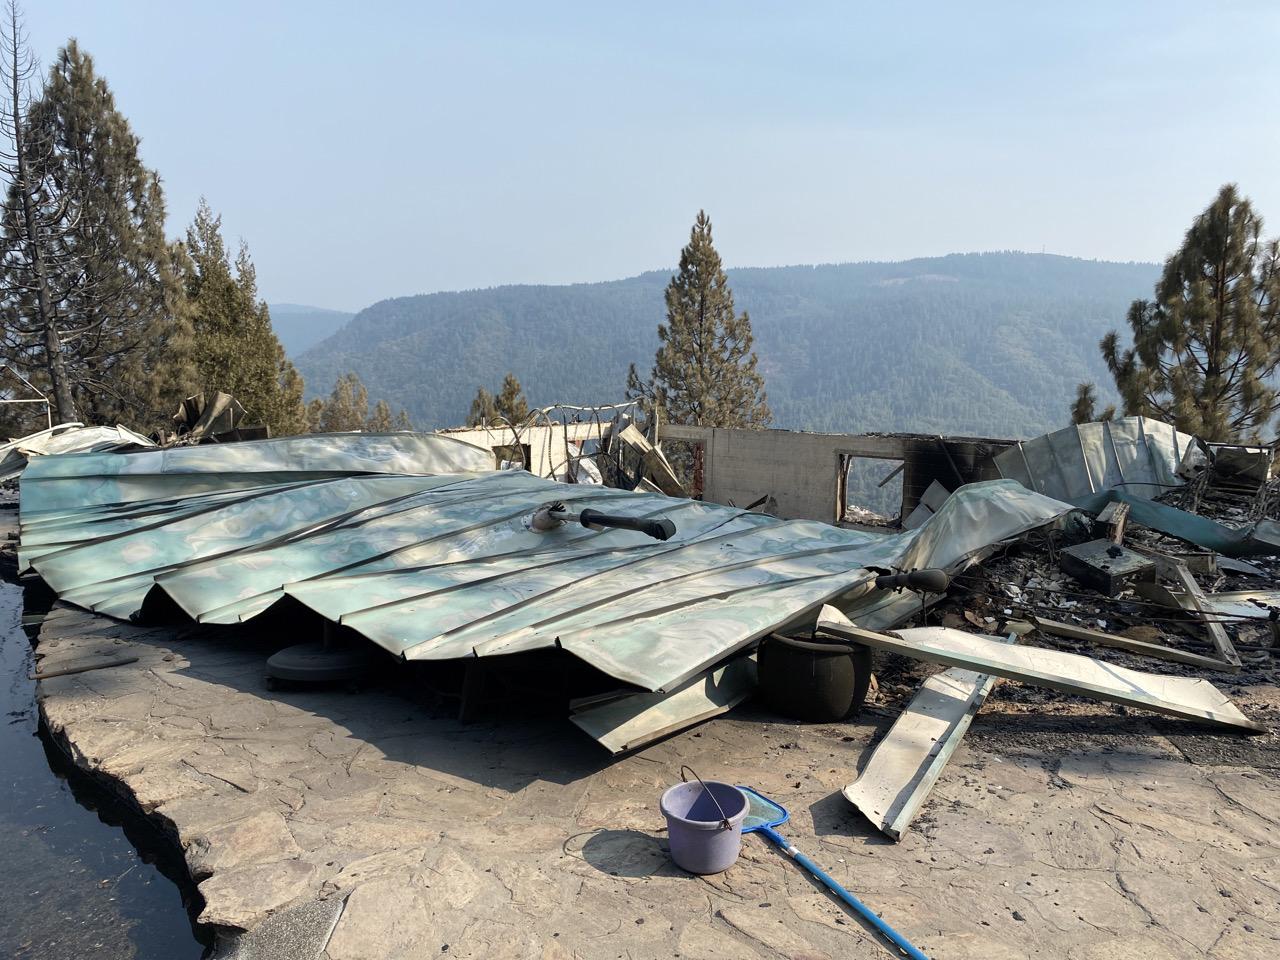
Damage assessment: destroyed